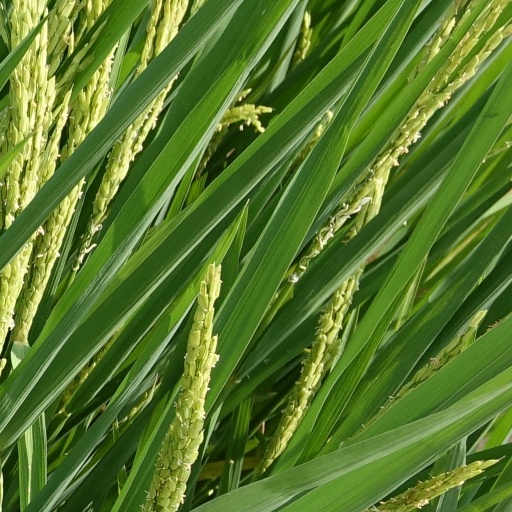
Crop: rice